Whataroa

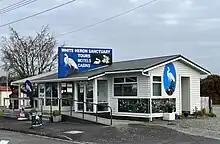
White Heron Sanctuary Tours office

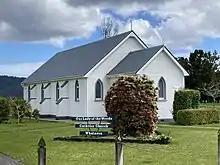
Our Lady of the Woods

The Waitangiroto Nature Reserve is a protected area near Whataroa. The reserve consists of lowland kahikatea swamp forest either side of the Waitangiroto River. It is notable as the site of the only breeding colony of kōtuku or white heron ("Ardea alba modesta") in New Zealand. The breeding colony is a visitor attraction, but access to the entire nature reserve is by permit only. The colony is often incorrectly called the "Okarito" white heron colony, despite Ōkārito being some distance further south.